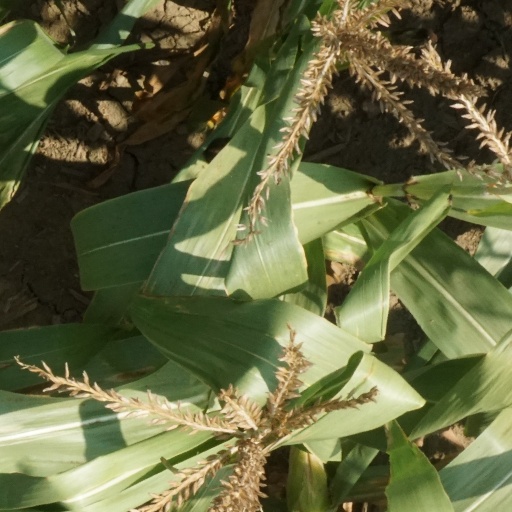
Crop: maize; corn